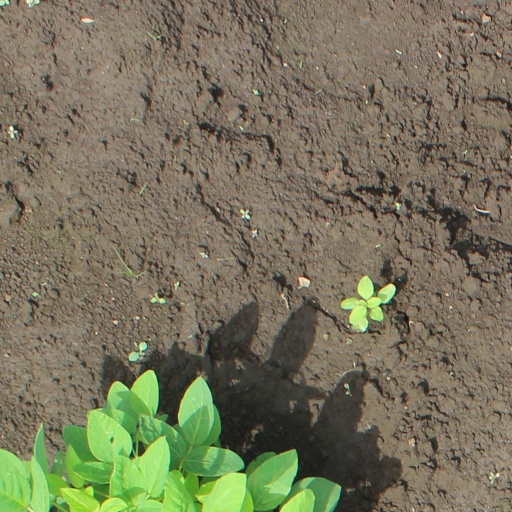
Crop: soybean